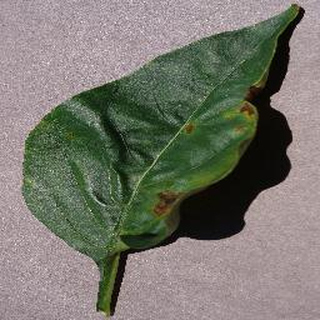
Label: bell_pepper_bacterial_spot